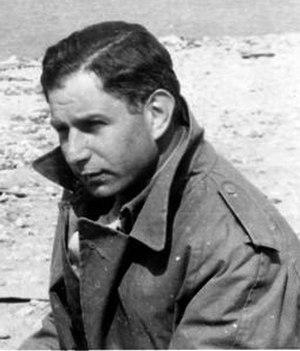
Solly Zuckerman est un fonctionnaire et un zoologiste britannique, né le 30 mai 1904 au Cap et mort le 1ᵉʳ avril 1993 à Londres. Il est l’un des pionniers de l’étude des primates. On le considère comme l’un des premiers scientifiques à s’impliquer dans la définition de la politique gouvernementale. Il devient par la suite expert en stratégie aérienne et s'implique dans la mise au point de la stratégie de débarquement en Normandie